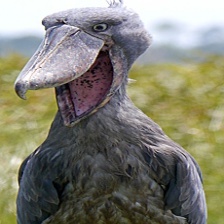
Species: SHOEBILL
Scientific name: BALAENICEPS REX